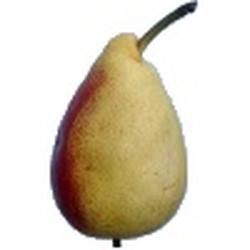
Label: Pear